Kauai Railway

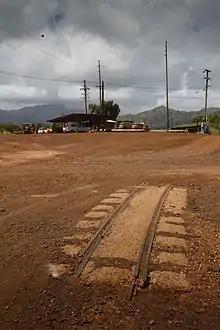
Kauai Railway Track remnant

The Kauai Railway is a former narrow gauge railway company in Hawaii, United States. It was created 1906 and operated a long railroad line with narrow gauge track from Port Allen, to Kōloa and Kalāheo on the south coast of the island of Kauaʻi. It did not have a connection to the other common carrier railway on the island, the Ahukini Terminal and Railway, although both were built to the same track gauge. Almost all railway trackage on Kauai was connected together due to an agreement with the U.S. Government to interconnect the common carriers and sugarcane plantation railways. The government imposed this as a condition before they would agree to improve the port of Nāwiliwili for oceangoing ships. The line was opened 1907. In 1936 the company name was changed to the Kauai Terminal Company. The last train ran 1947, with rail operations replaced by trucks. The company continues to exist as the present-day Kauai Commercial Company.